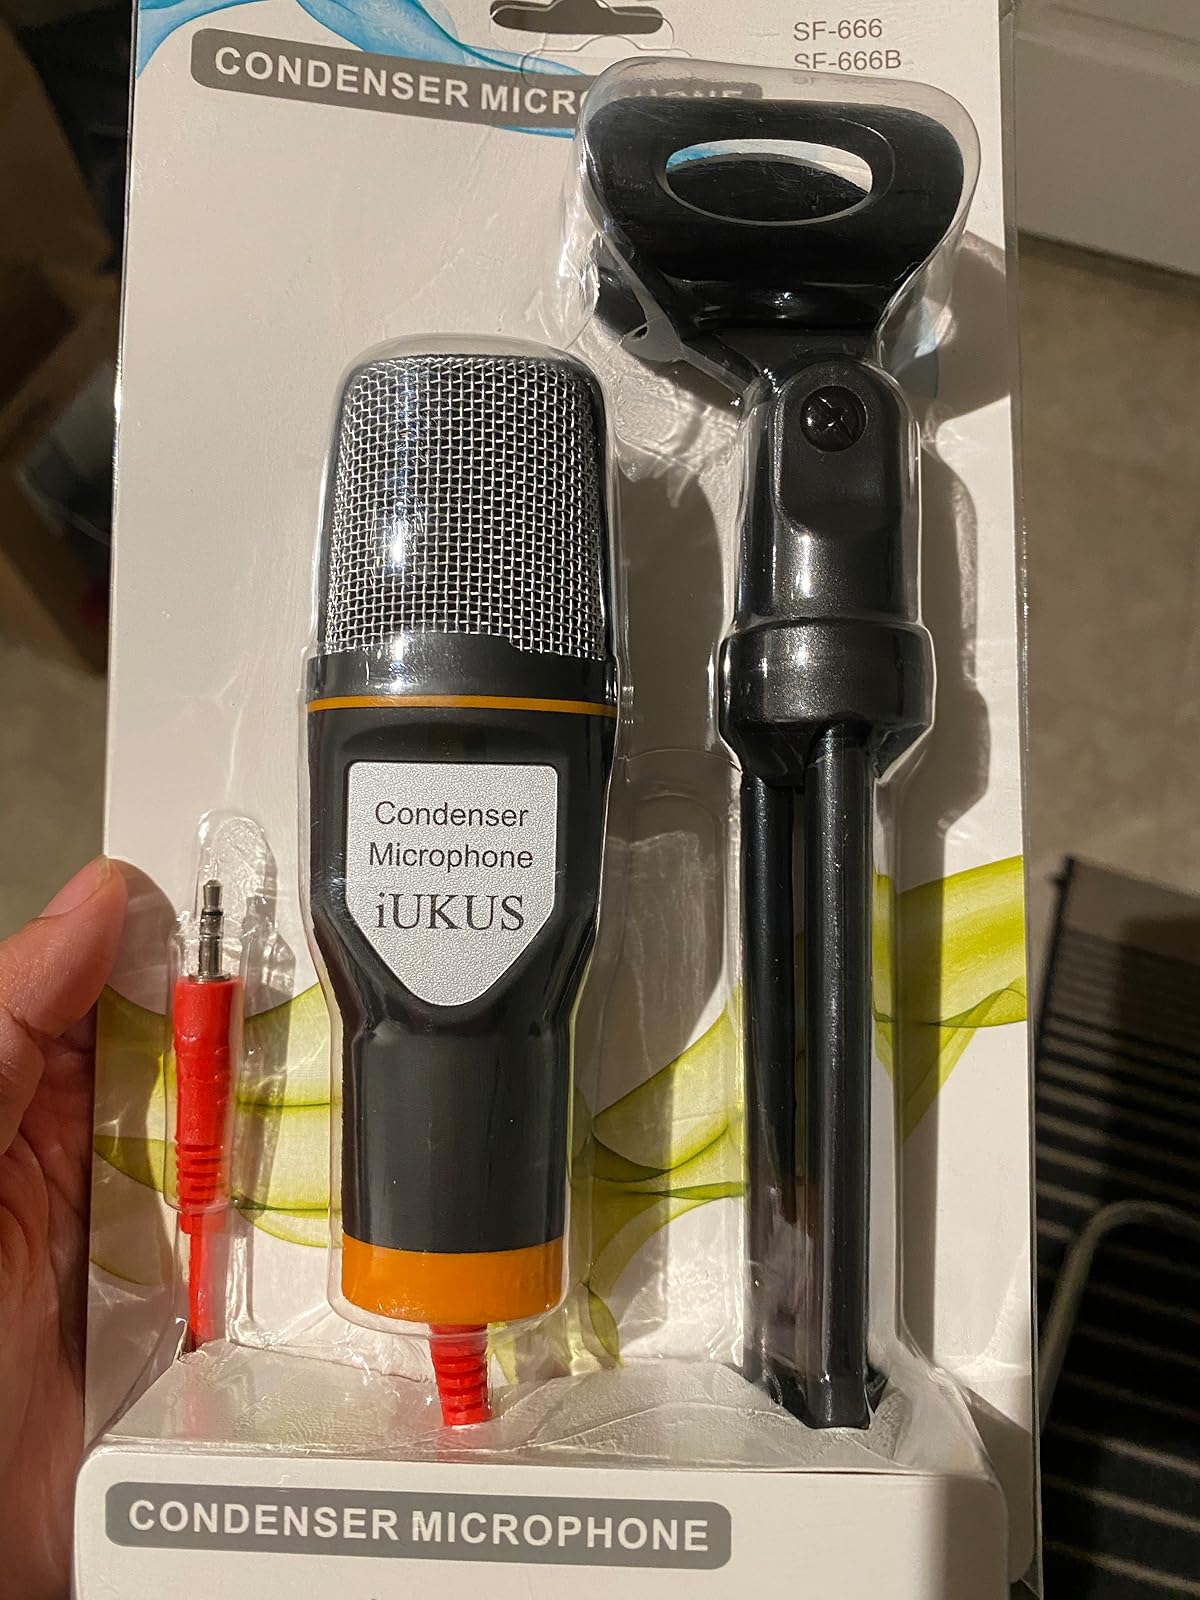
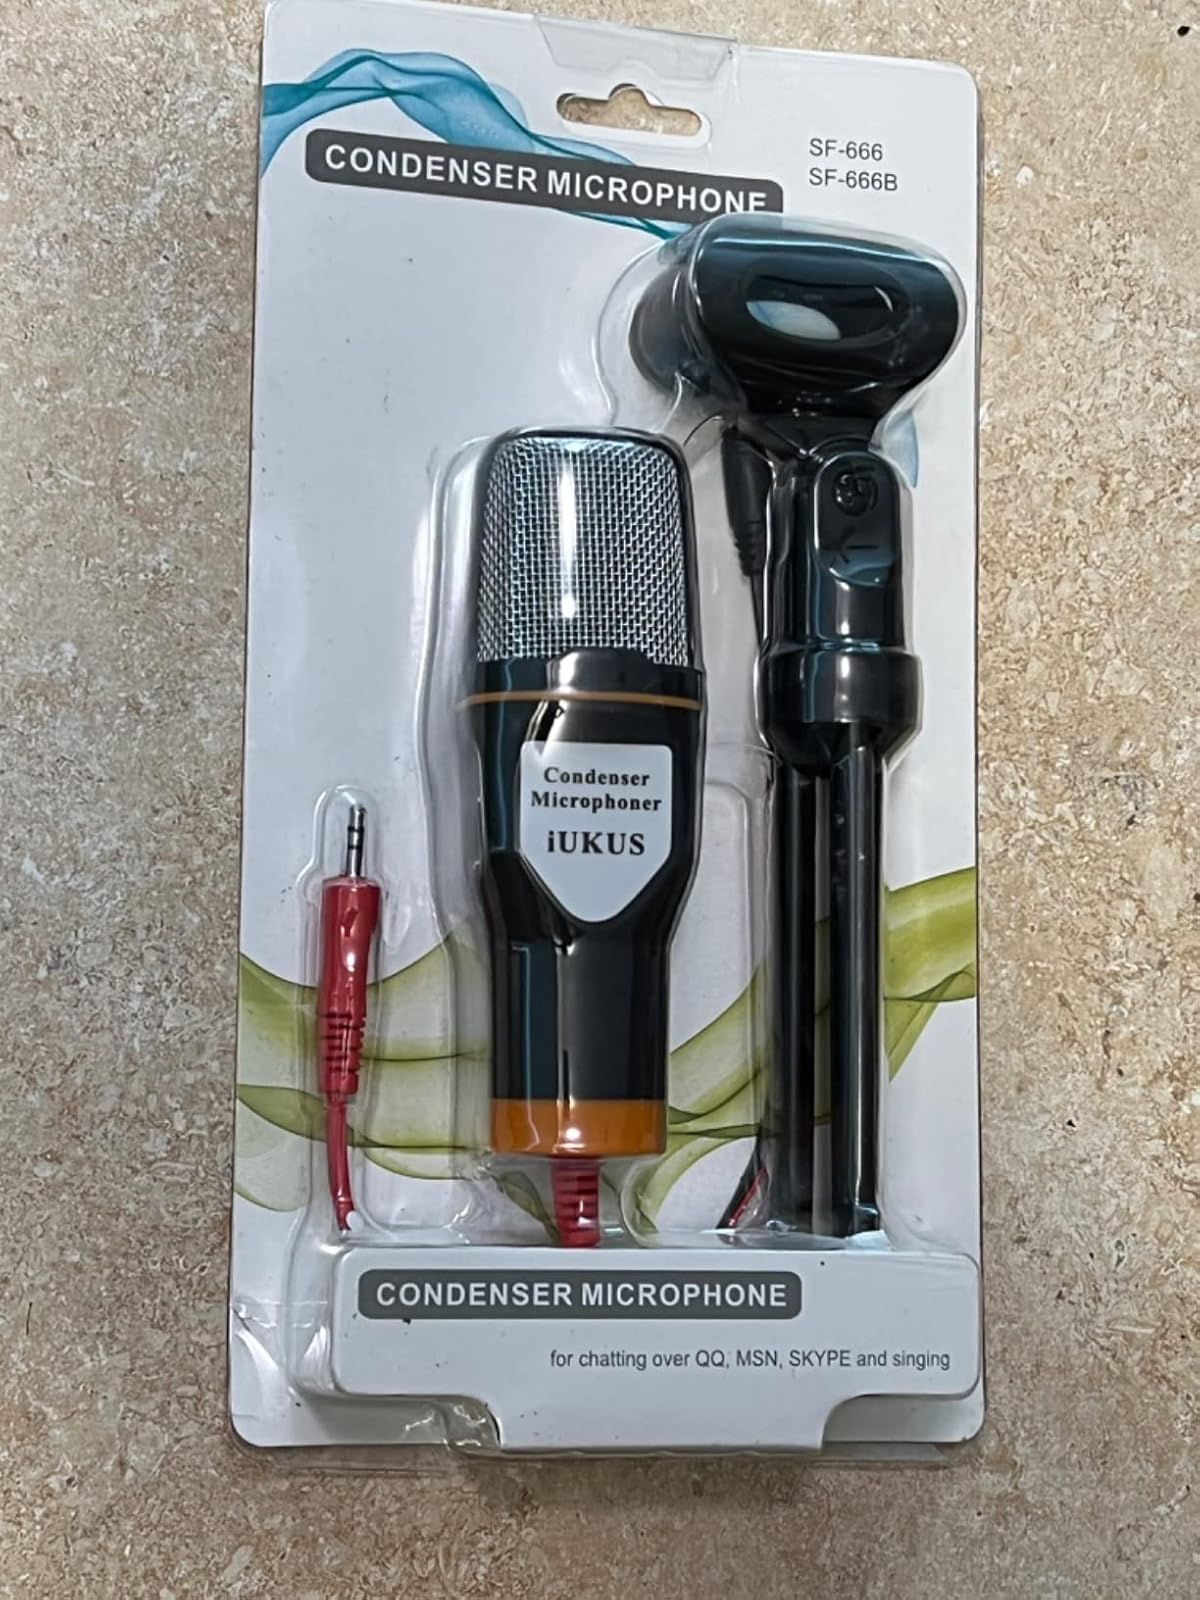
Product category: microphone
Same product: yes